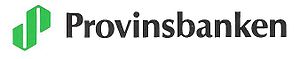
Provinsbanken
Provinsbanken logo
Provinsbanken eller Den Danske Provinsbank var en dansk bank.